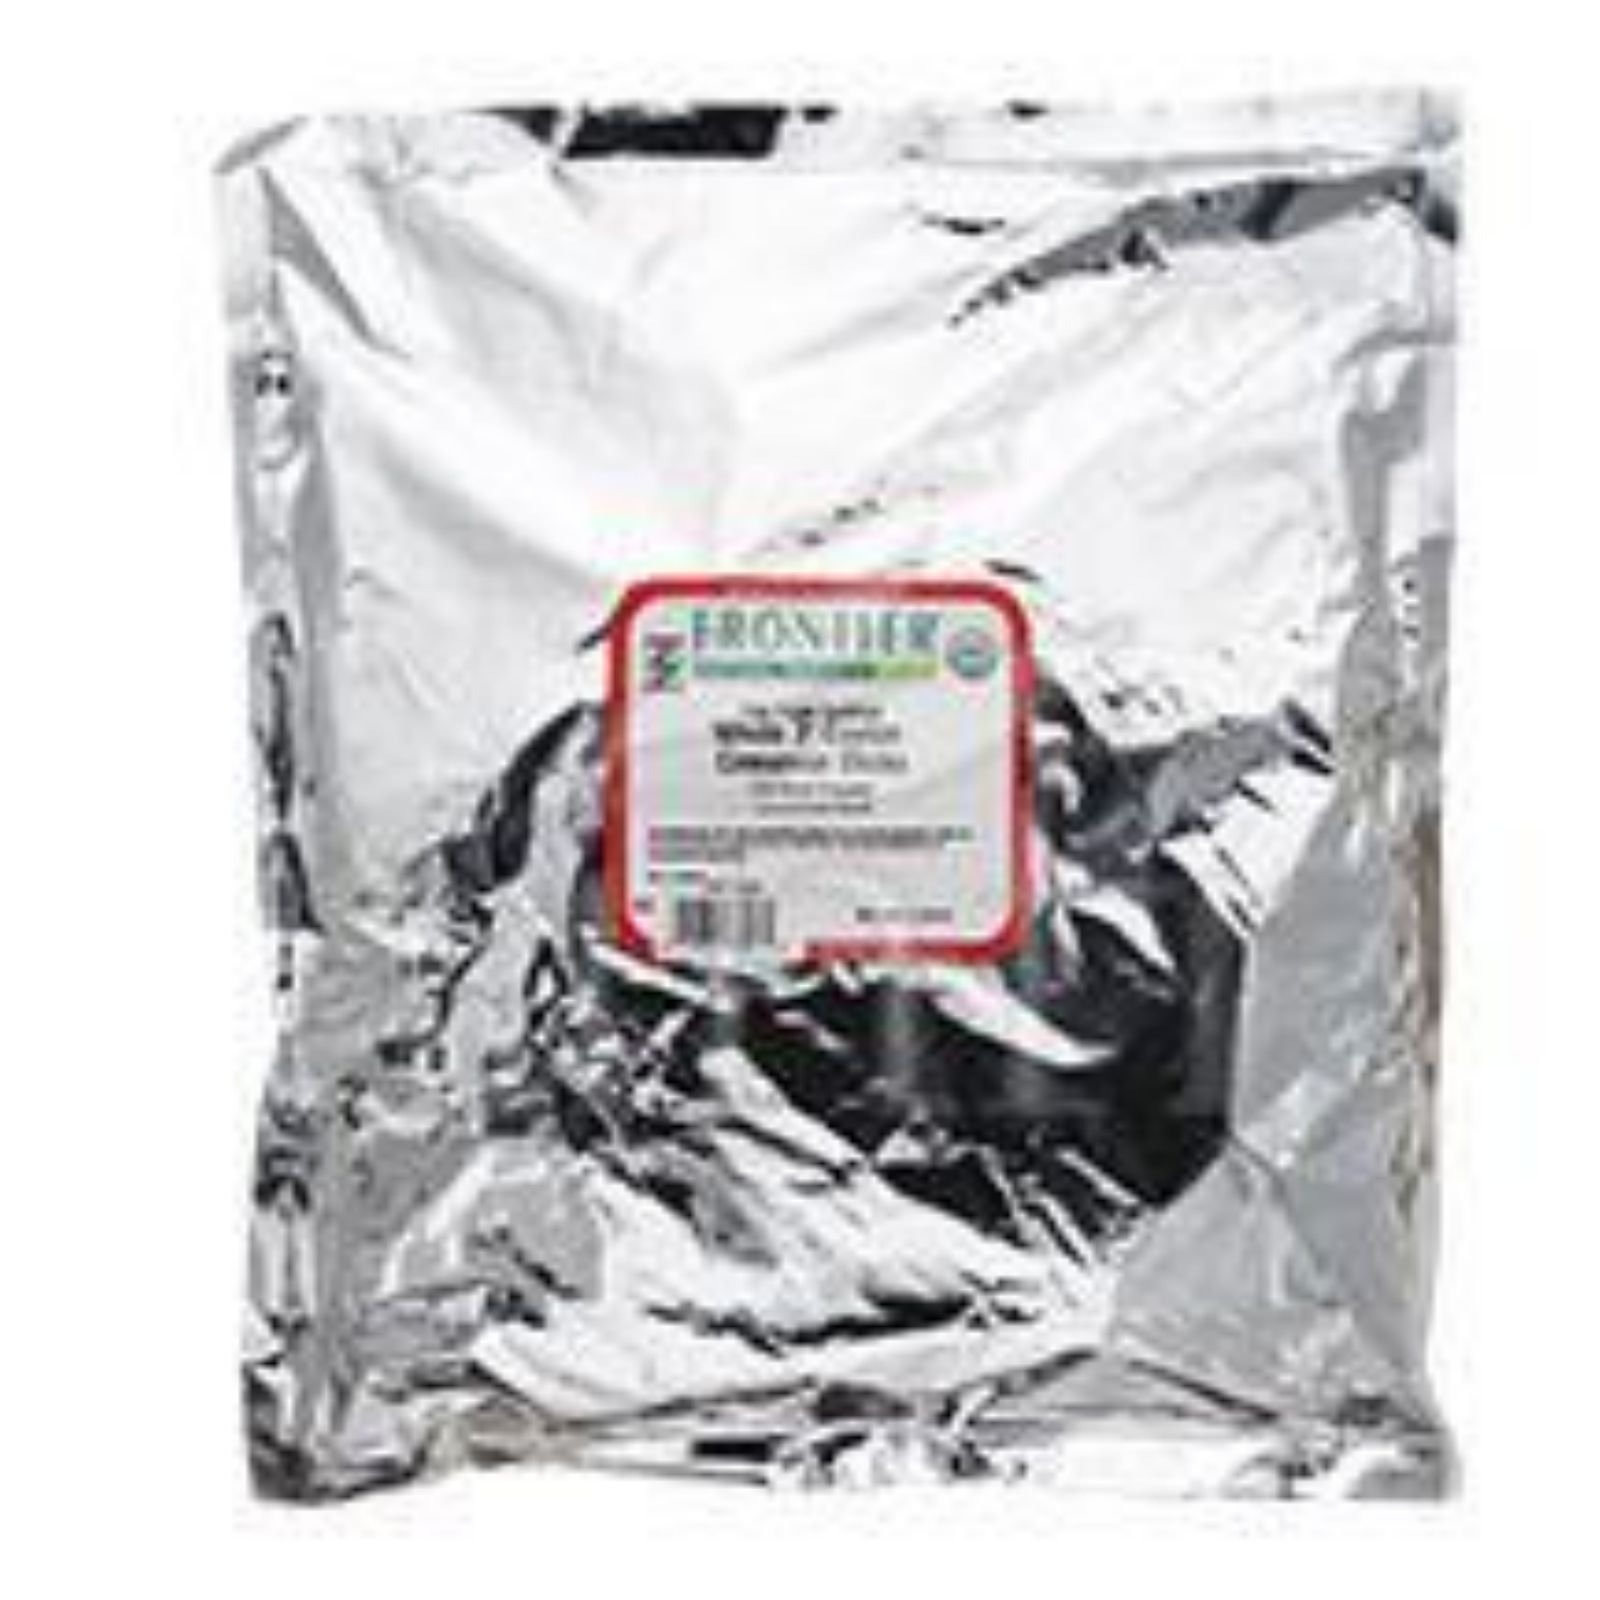
Item Name: Frontier Organic Ground Korintje Cinnamon, 1-Pound Bulk, Gourmet Quality Cinnamon, Full Balanced Spicy Flavor, Kosher
Bullet Point 1: Cinnamon - Frontier Co-op Organic Ground Korintje Cinnamon is a premium-quality, A-grade cinnamon from Indonesia. It offers a rich, spicy flavor with balanced sweetness, perfect for a variety of recipes.
Bullet Point 2: Best Uses - Use this cinnamon in baked goods like cinnamon rolls and pies or sprinkle it over oatmeal and smoothies. Its warm, sweet-spicy flavor also adds depth to savory dishes like curries and stews.
Bullet Point 3: Why buy bulk Save money and reduce waste with recyclable packaging that keeps over 2 million plastic containers out of landfills yearly. Flavorful, sustainably sourced spices you can feel good about.
Bullet Point 4: Committed to people & planet - Our sustainable sourcing programs start with a commitment and investment in our growers. Through mutually beneficial partnerships, we source our ingredients ethically and responsibly.
Bullet Point 5: About us - We are Frontier Co-op, a global leader in natural and organic products. As an ethically committed herb and spice company, we are united by our mission to put people and planet before profits.
Value: 32.0
Unit: Ounce

Price: 12.57